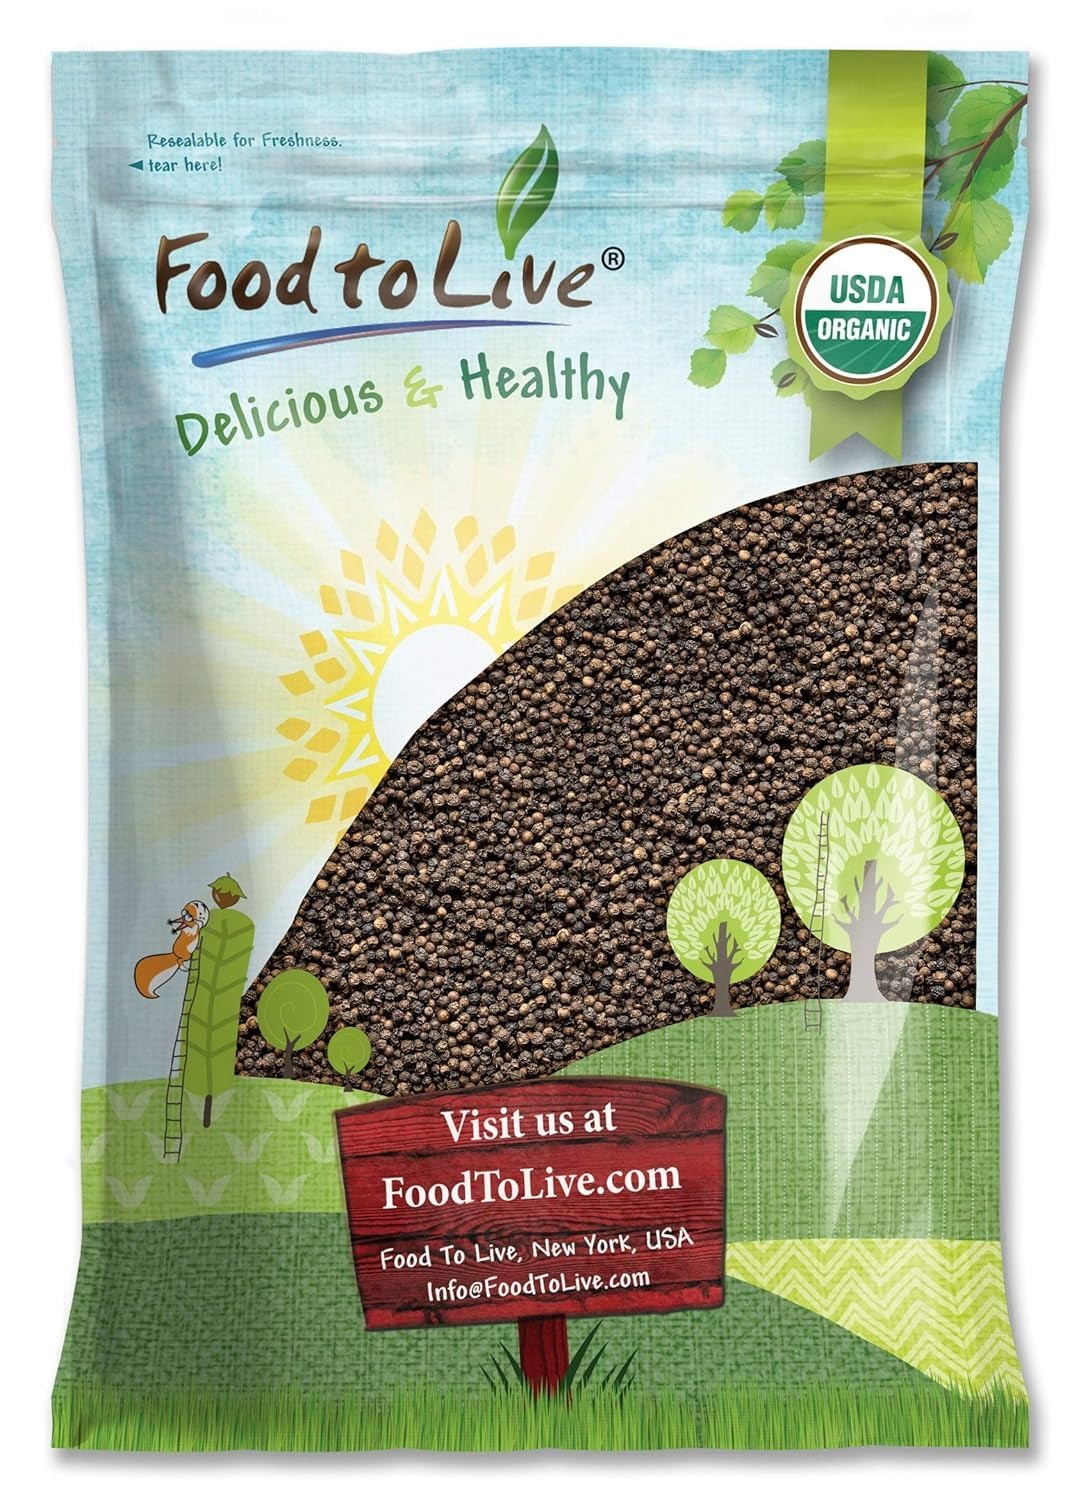
Item Name: Food to Live - Organic Black Pepper, 7 Pounds - Whole Dried Peppercorns, Non-GMO, Kosher, Vegan, Bulk, Great for Spicing and Seasoning, Perfect for Grinder Refill
Bullet Point 1: KING OF SPICES: The incredibly popular Black pepper, has been a famous spice since ancient times.
Bullet Point 2: VERSATILITY OF USE: Organic Whole Black pepper is one of the most versatile spices used in almost all savory cooking.
Bullet Point 3: AROMA: To keep aroma and taste intact of Black pepper, it is usually ground just before cooking and added to recipes in the last minutes (as long cooking will evaporate essential oils).
Value: 112.0
Unit: Ounce

Price: 103.94